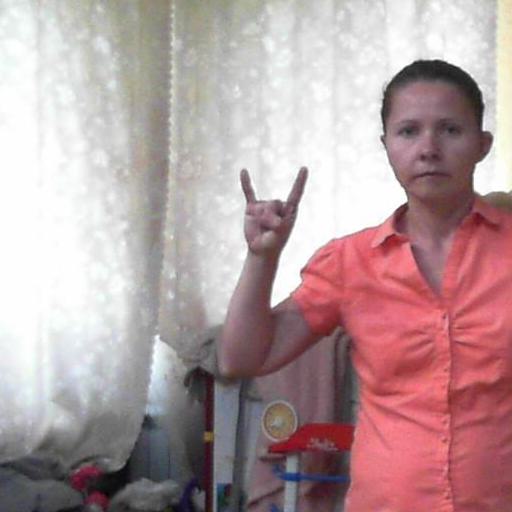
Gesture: rock